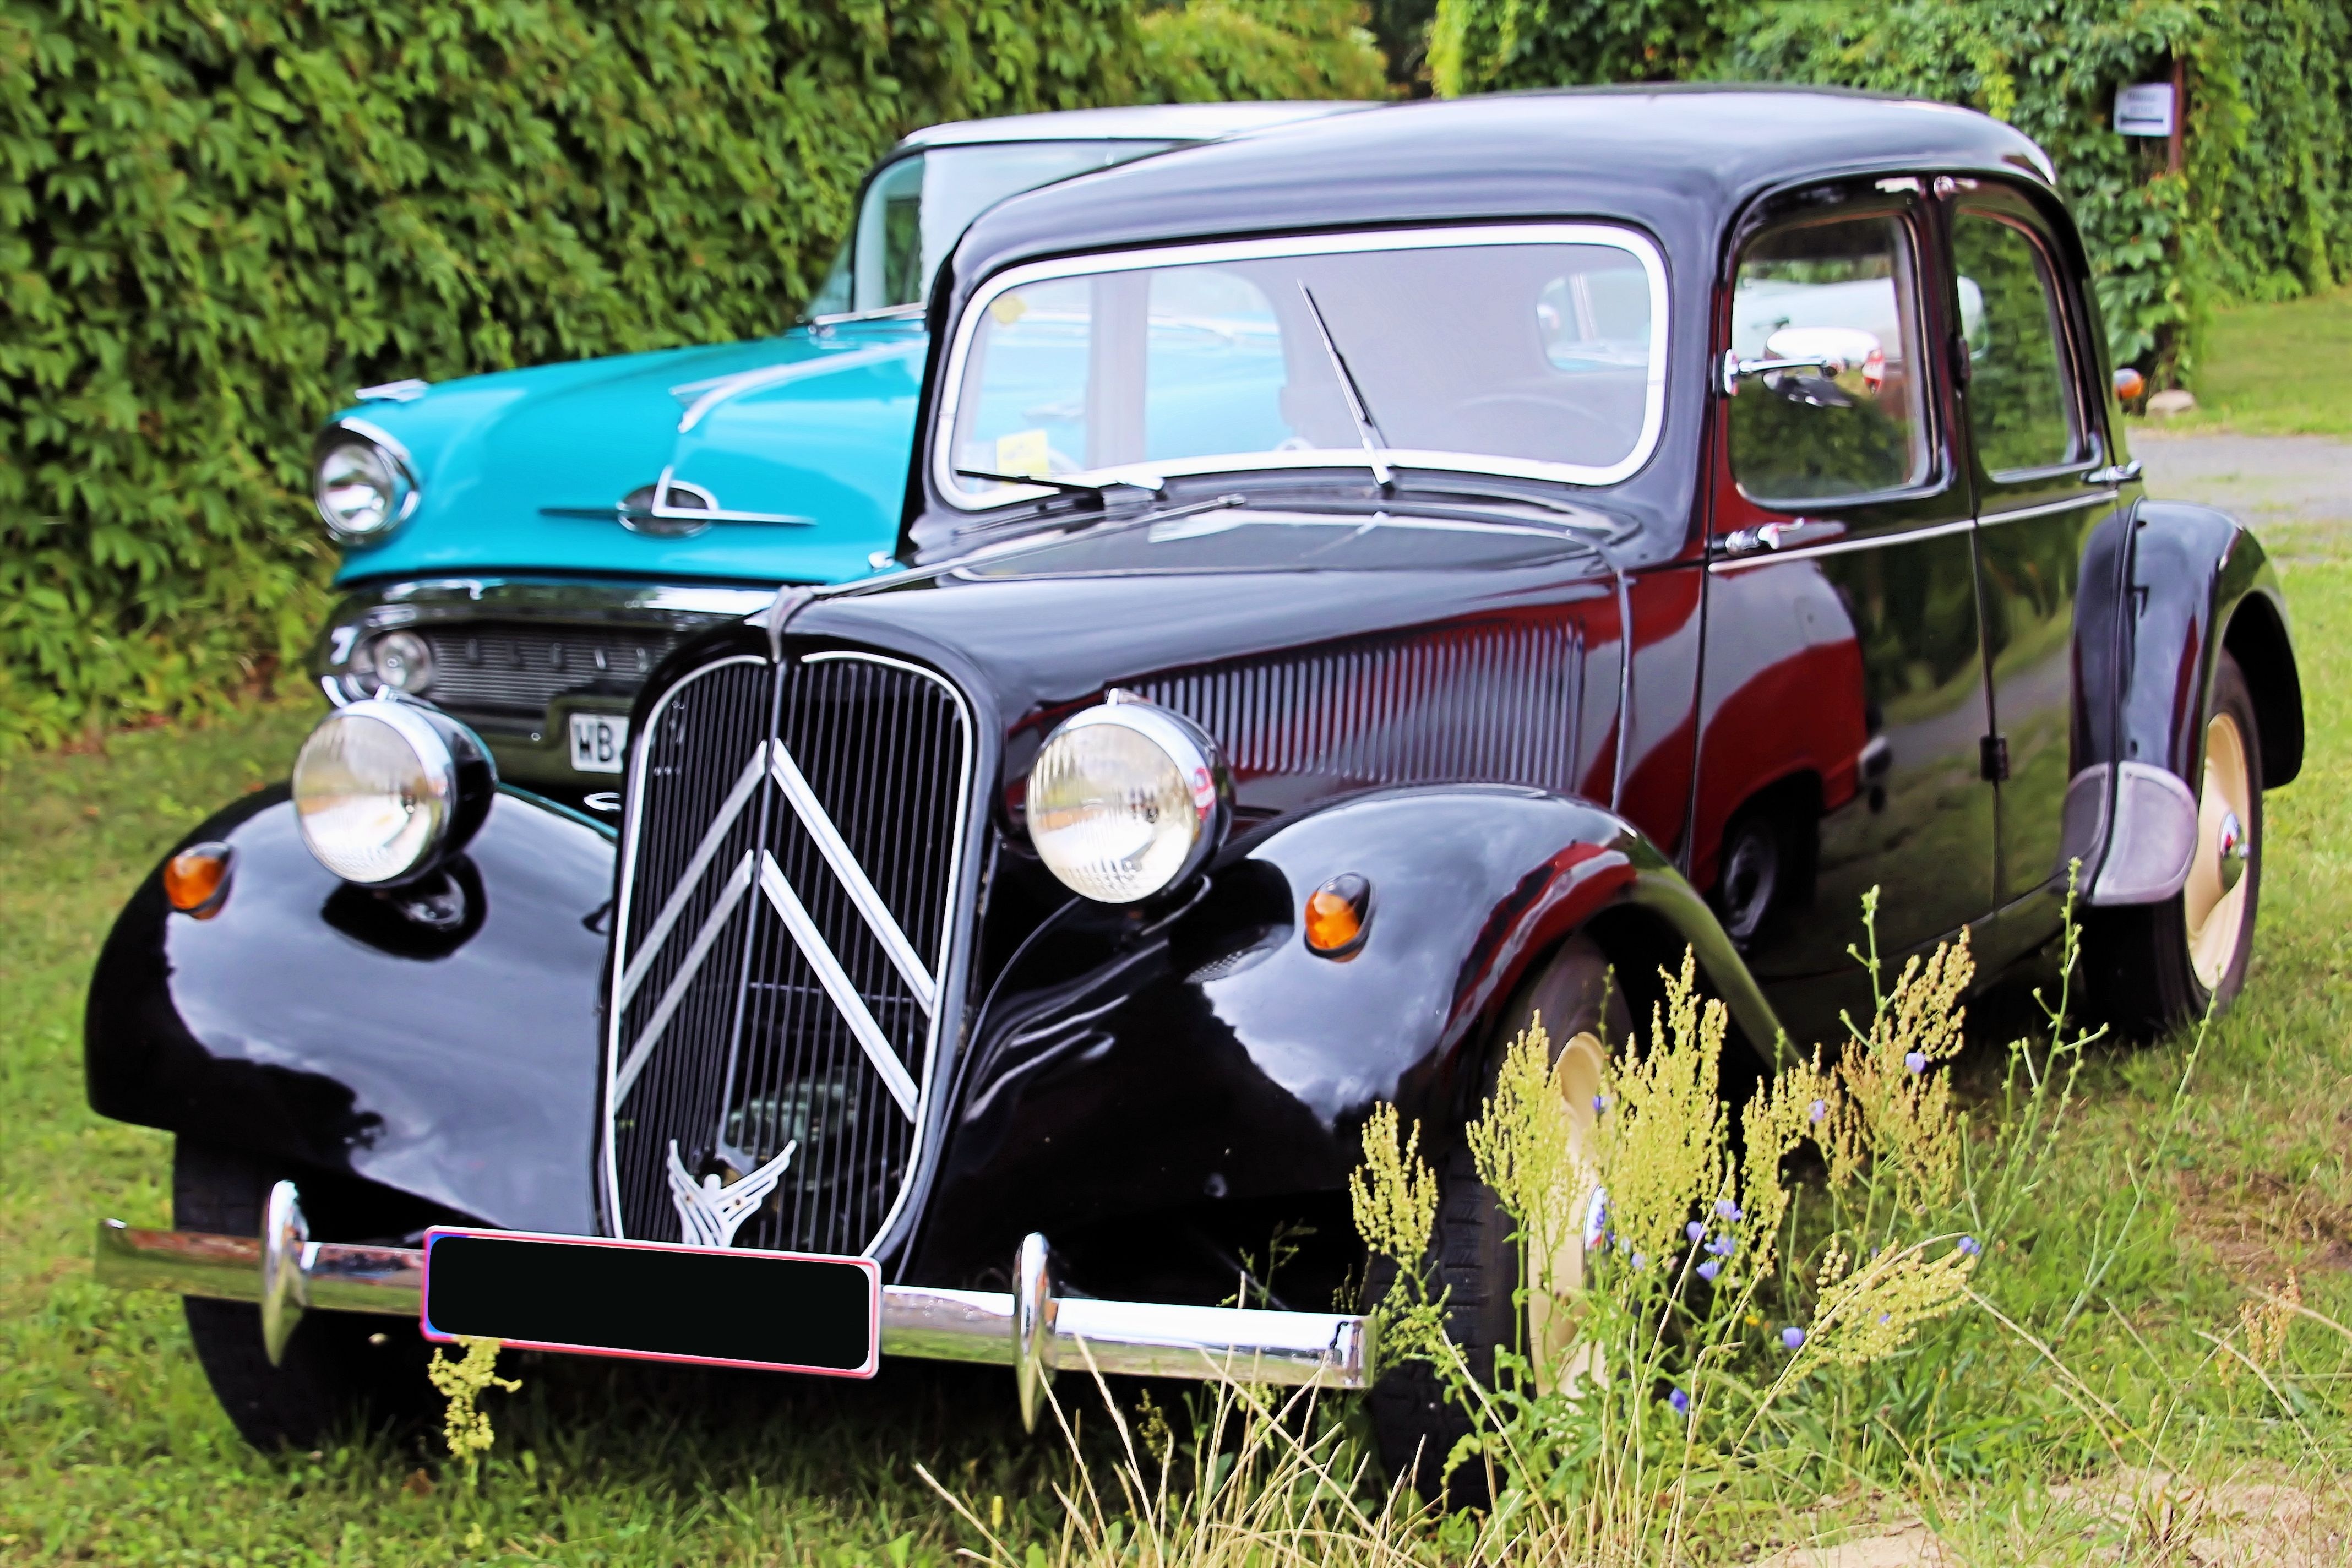
car, france, vehicle, motor vehicle, vintage car, sedan, oldtimer, classic, citroen, historically, antique car, citroen 11cv, land vehicle, citroen traction avant, automobile make, compact car, luxury vehicle